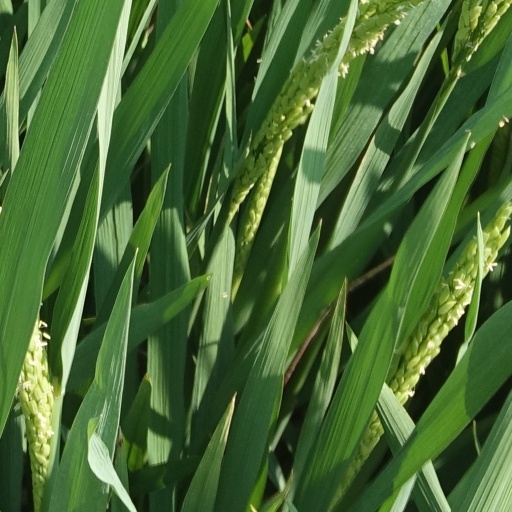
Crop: rice